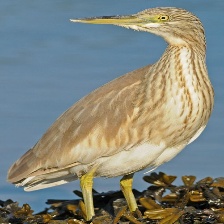
Species: SQUACCO HERON
Scientific name: ARDEOLA RALLOIDES
ImageNet parent category: little_blue_heron